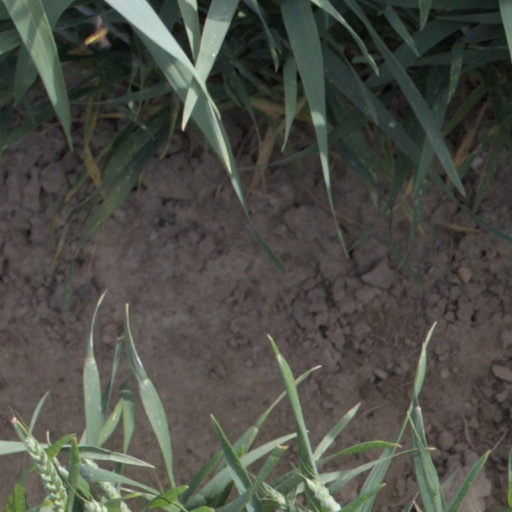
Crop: wheat